Rue Tronchet

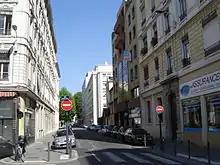
The street, view from the Rue Masséna

The Rue Tronchet is a street located in the 6th arrondissement of Lyon, named after French jurist François Denis Tronchet (1726–1804).